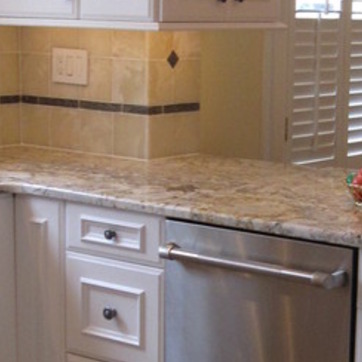
Material: polishedstone